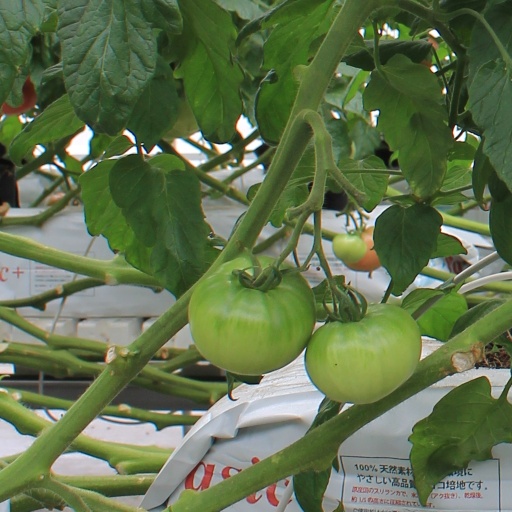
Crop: tomato